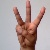
The image shows a hand gesture representing the letter 'W' in Indian Sign Language.